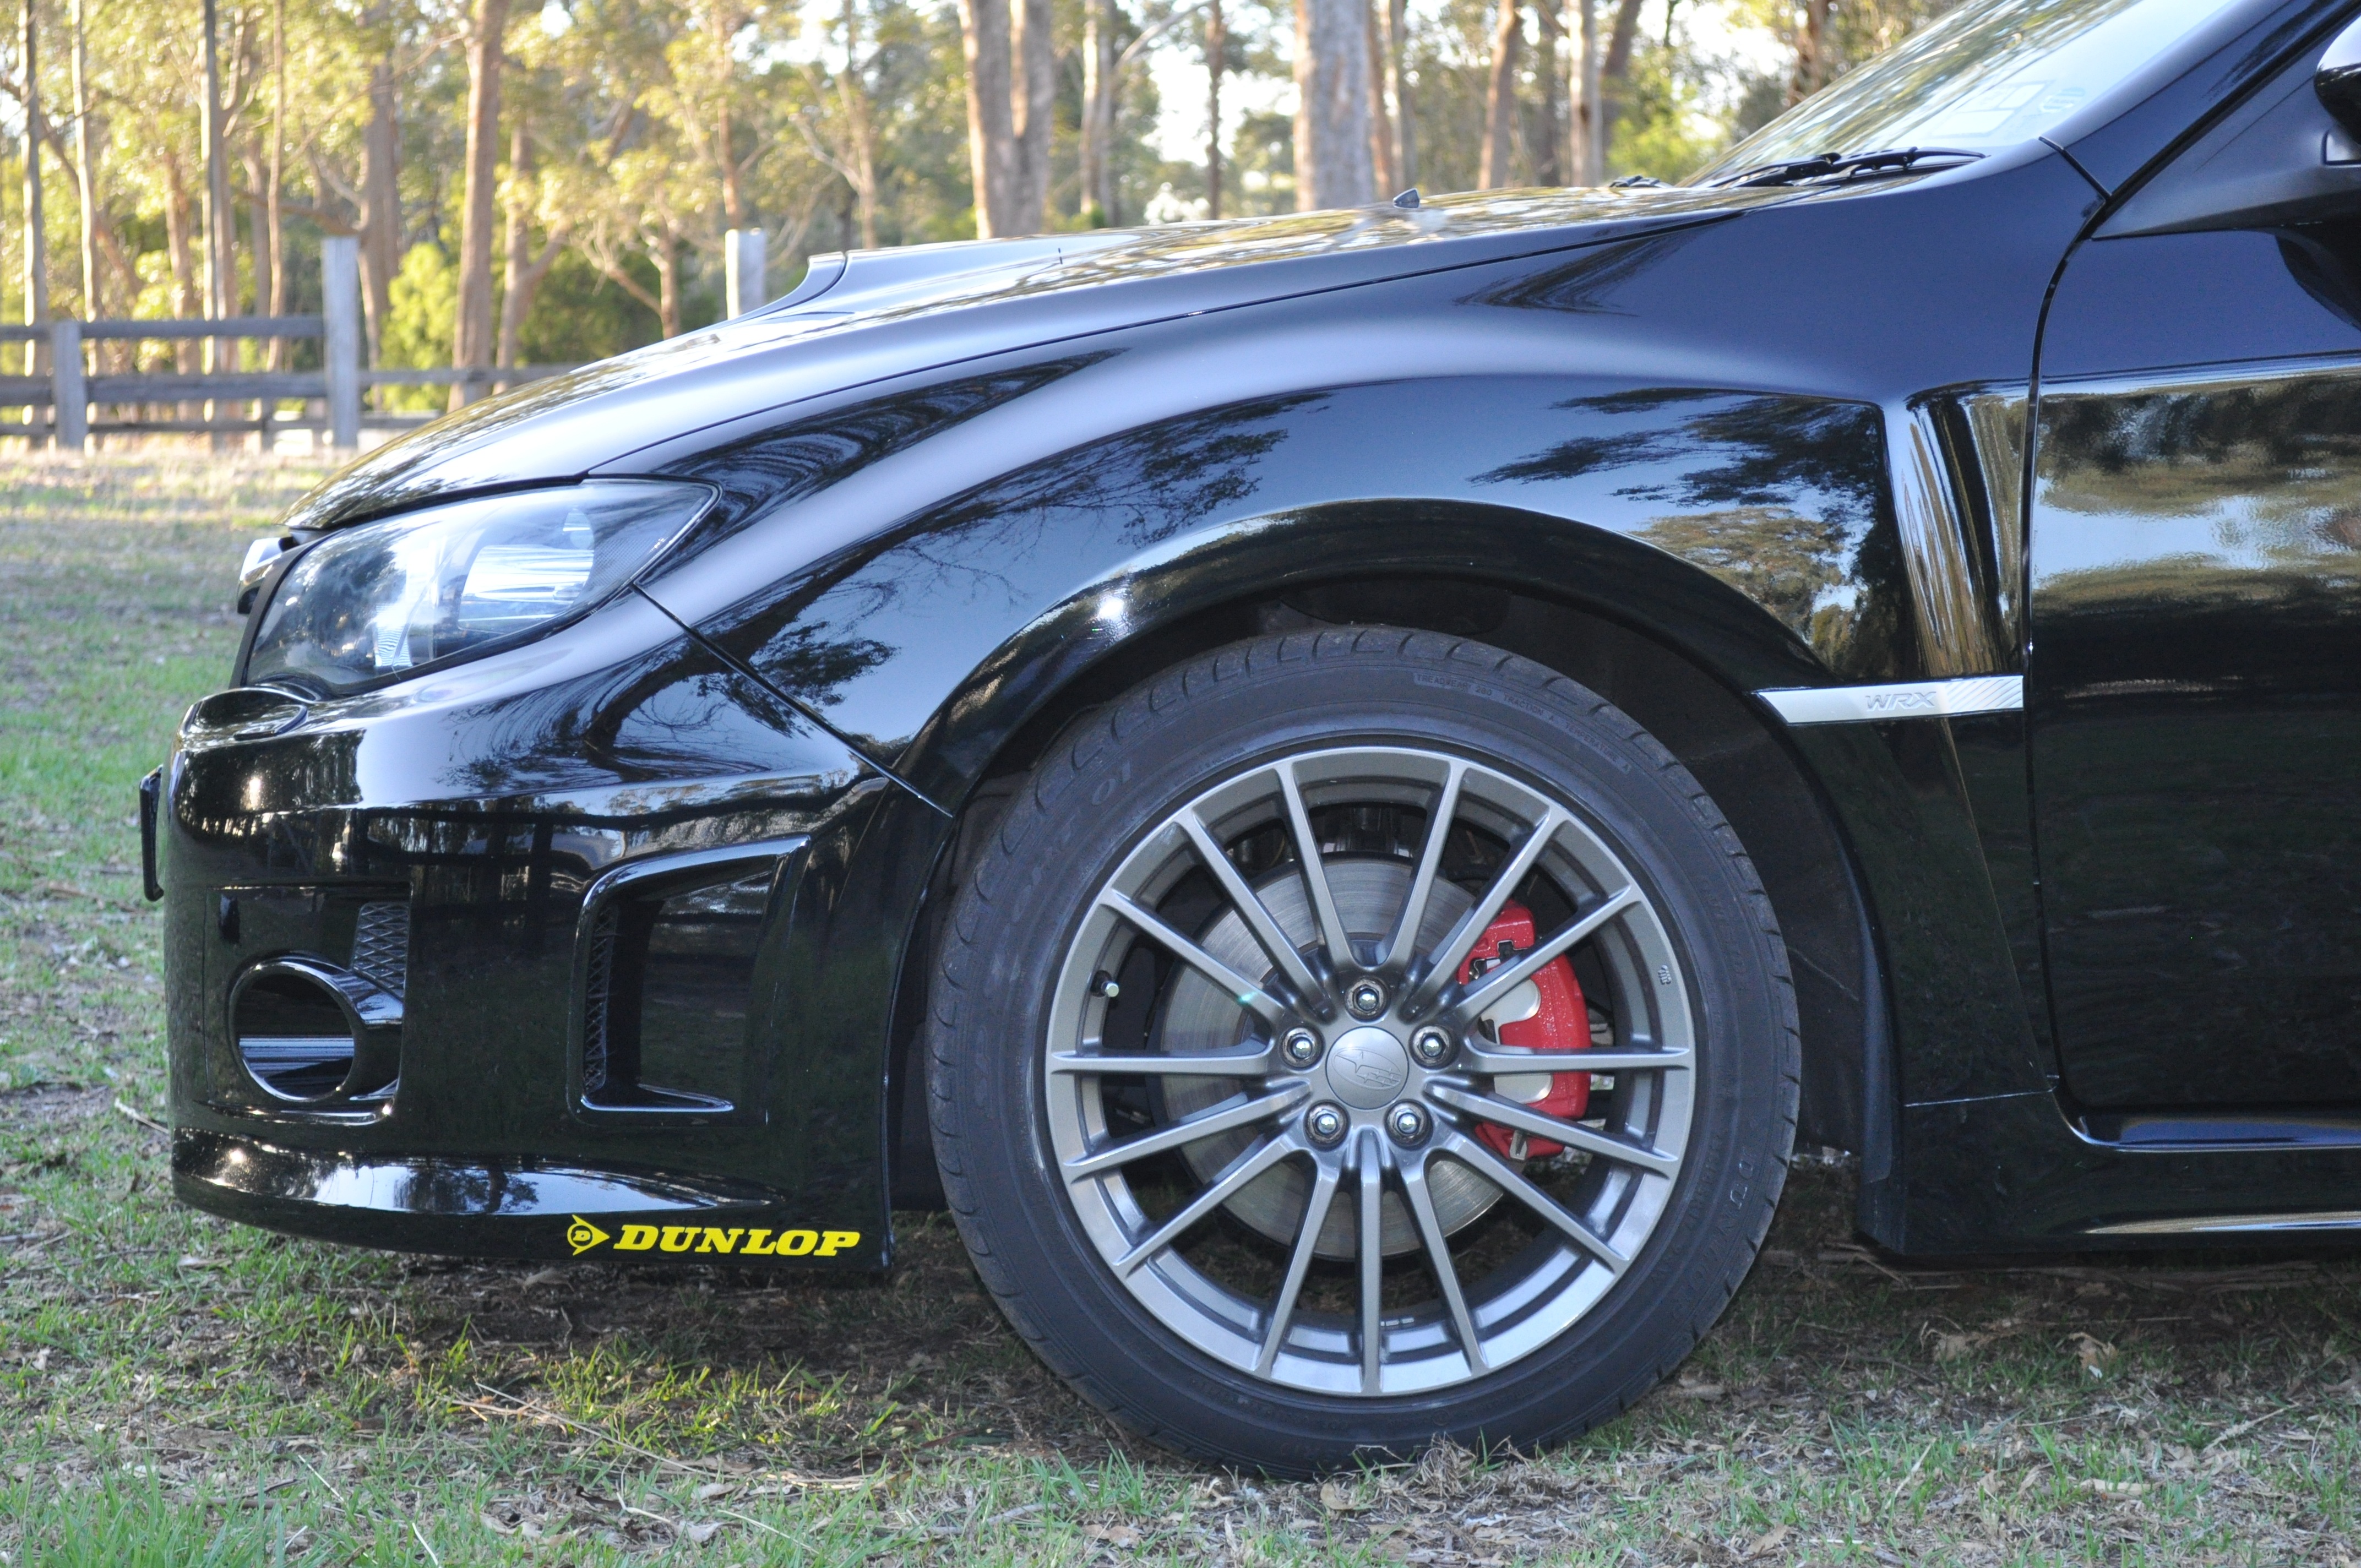
car, wheel, automobile, vehicle, drive, auto, automotive, sports car, bumper, power, performance, rim, motor, sedan, subaru, land vehicle, wrx, automobile make, automotive exterior, luxury vehicle, family car, sports sedan, subaru impreza wrx sti